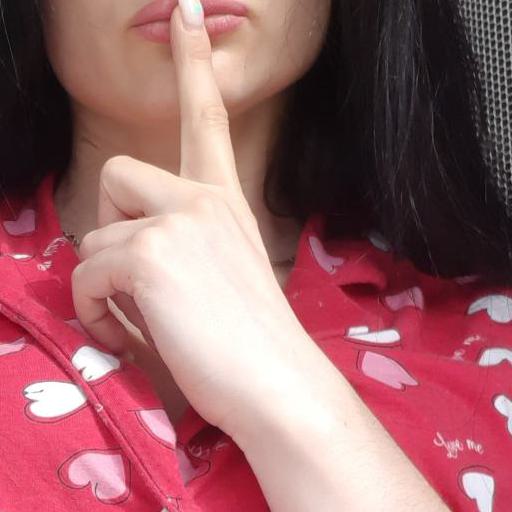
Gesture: mute